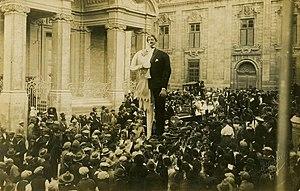
Carnaval de Malte à La Valette au début du siècle
La législation fixe les jours fériés publics et nationaux auxquels s'ajoutent les fêtes, nombreuses à Malte, et qui sont commandées par le calendrier des saints catholiques. Un dicton populaire veut, qu'à l'image de la France qui aurait un fromage par jour de l'année, Malte aurait autant d'églises que le calendrier compte de jours. Si le trait est très certainement exagéré, entre mai et septembre, il ne se passe pas un dimanche sans qu'un village, et quelquefois plusieurs, n'ait sa festa pour fêter son saint patron.